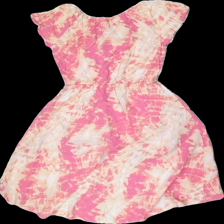
View: back
Type: Dress
Category: Children
Brand: Lindex
Colors: Pink, Orange
Material: 100% viscose
Pattern: Other
Cut: Regular, C-collar
Size: 146
Season: All
Price range: 50-100
Recommended usage: Reuse